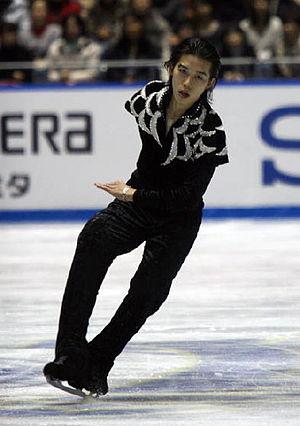
Takihito Mura, né le 11 février 1991 à Matsudo, Japon, est un patineur artistique japonais. Actif au niveau international depuis la saison 2008-2009, il a remporté Championnats des quatre continents 2014 à Taipei ainsi que deux Grand Prix, le Trophée Éric Bompard 2012 et le Skate Canada 2014.